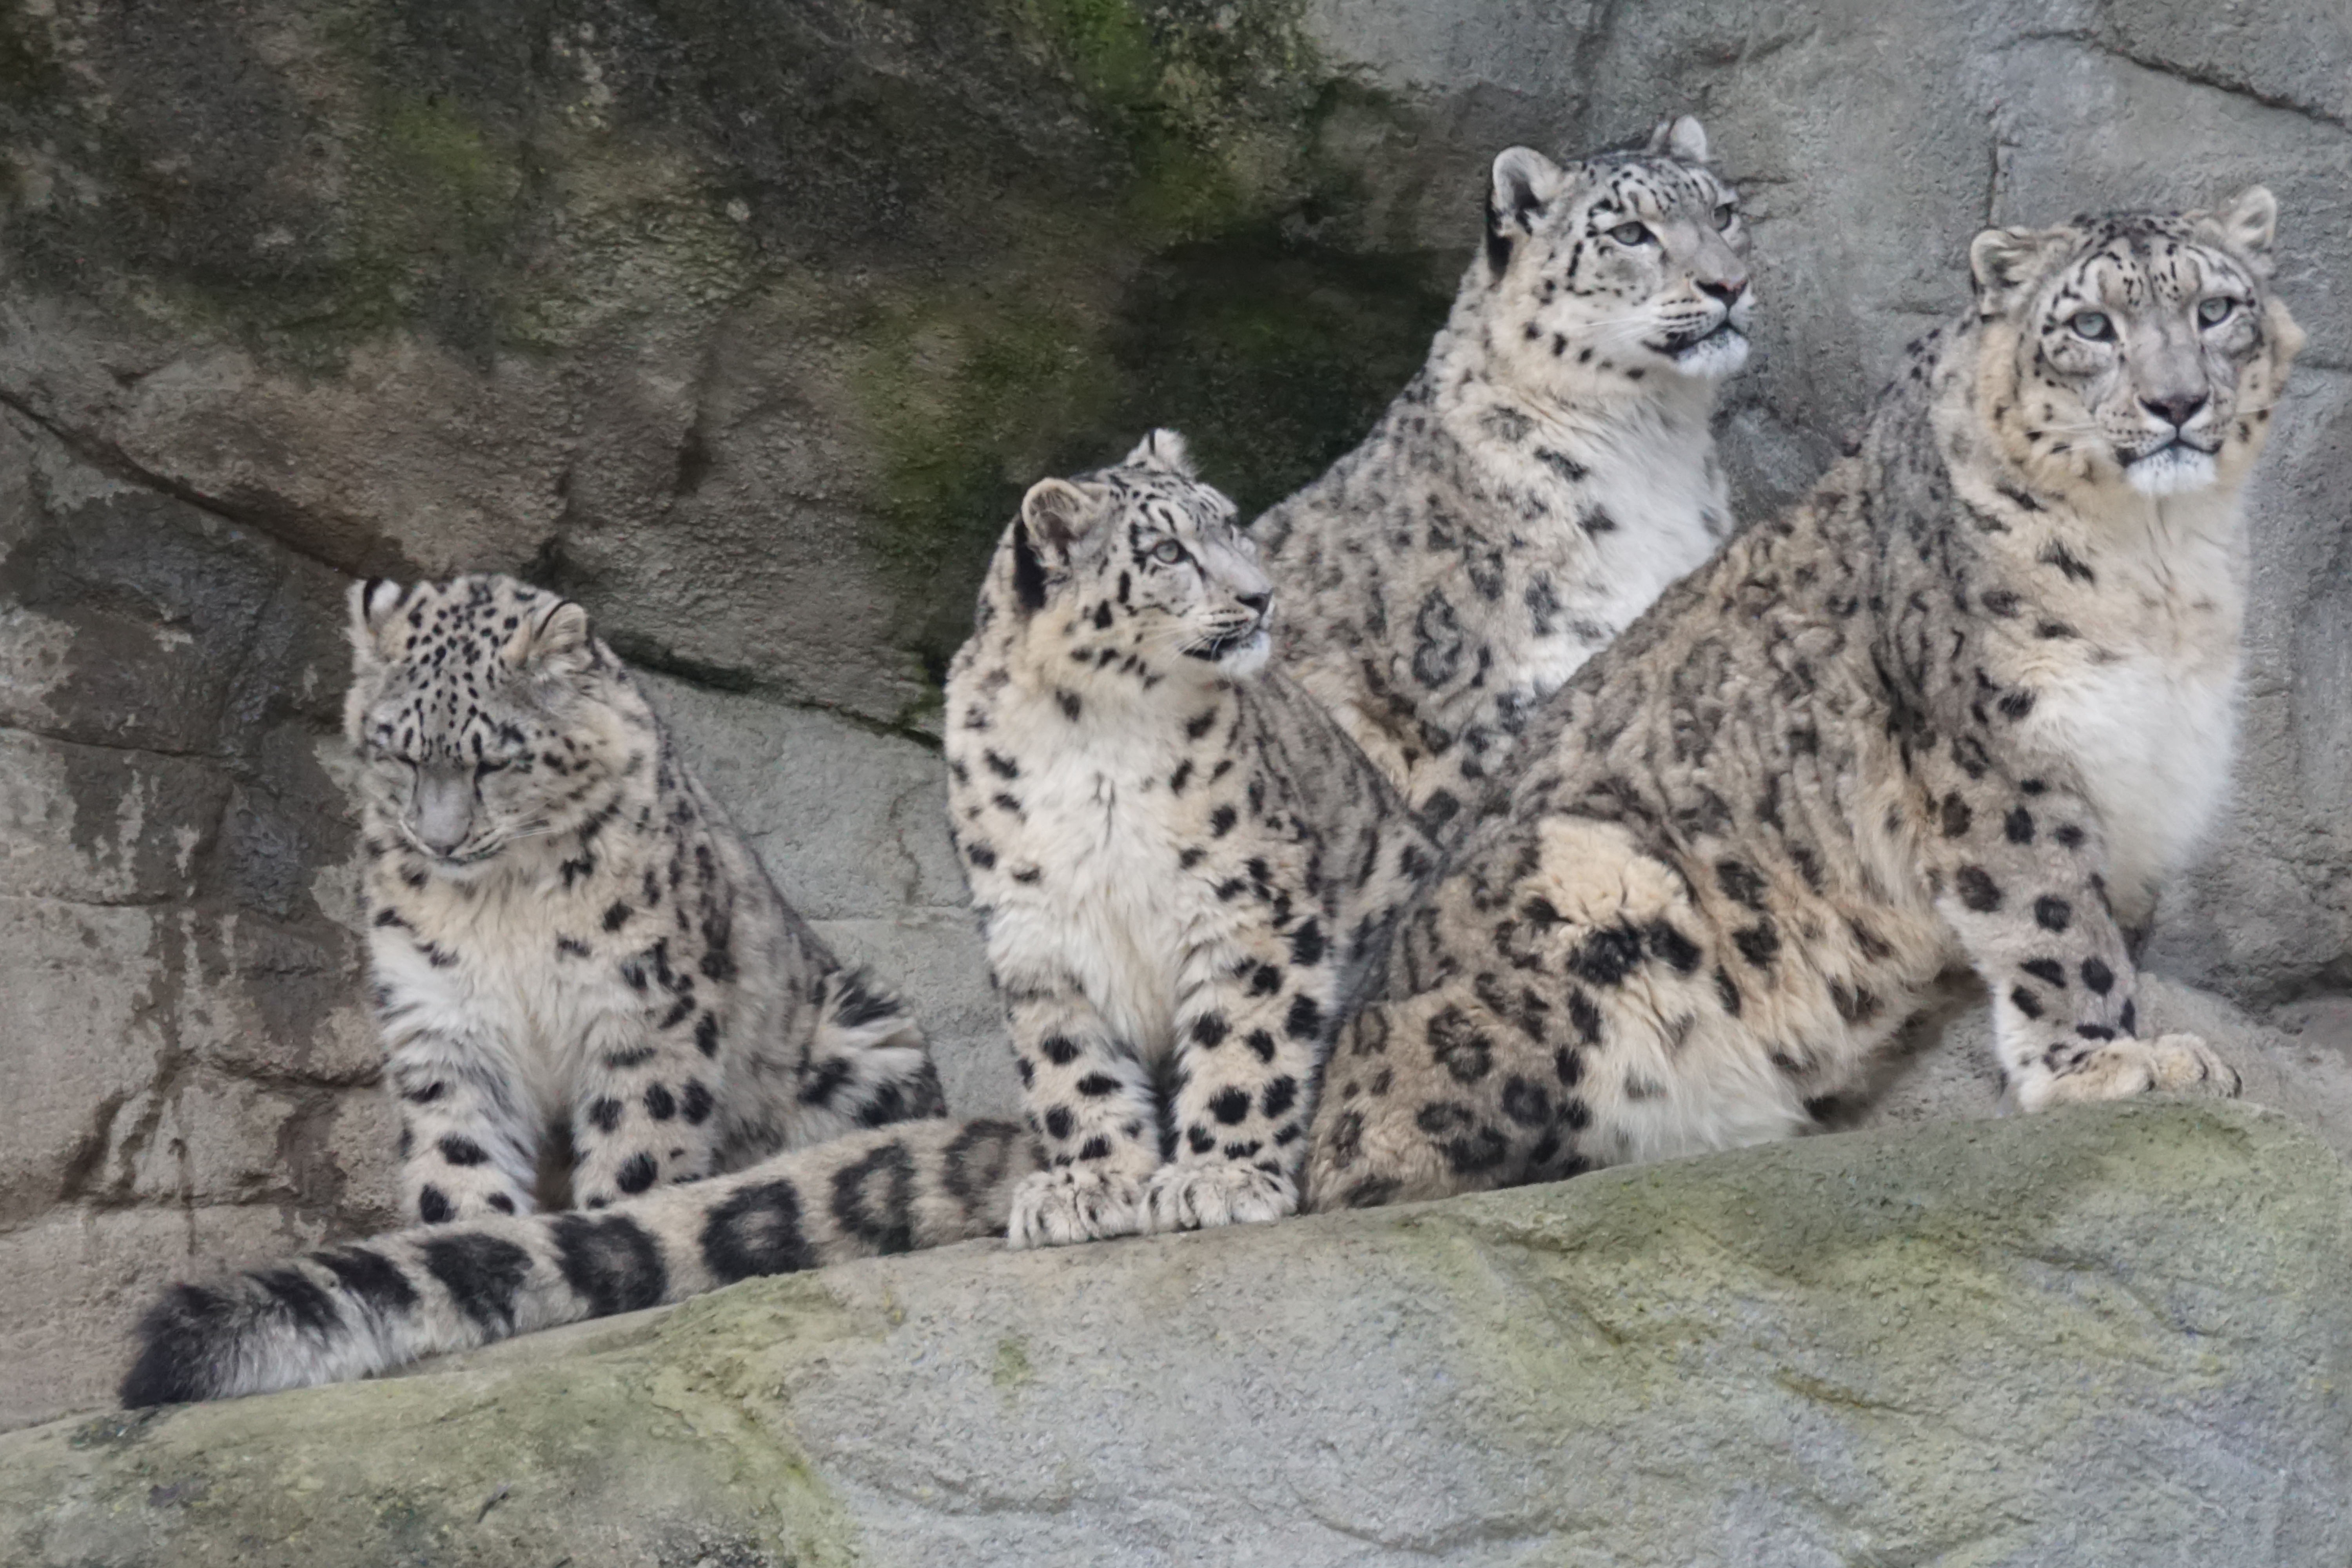
animal, wildlife, zoo, cat, mammal, fauna, leopard, vertebrate, jaguar, hunter, snow leopard, big cats, snow leopards, cat like mammal